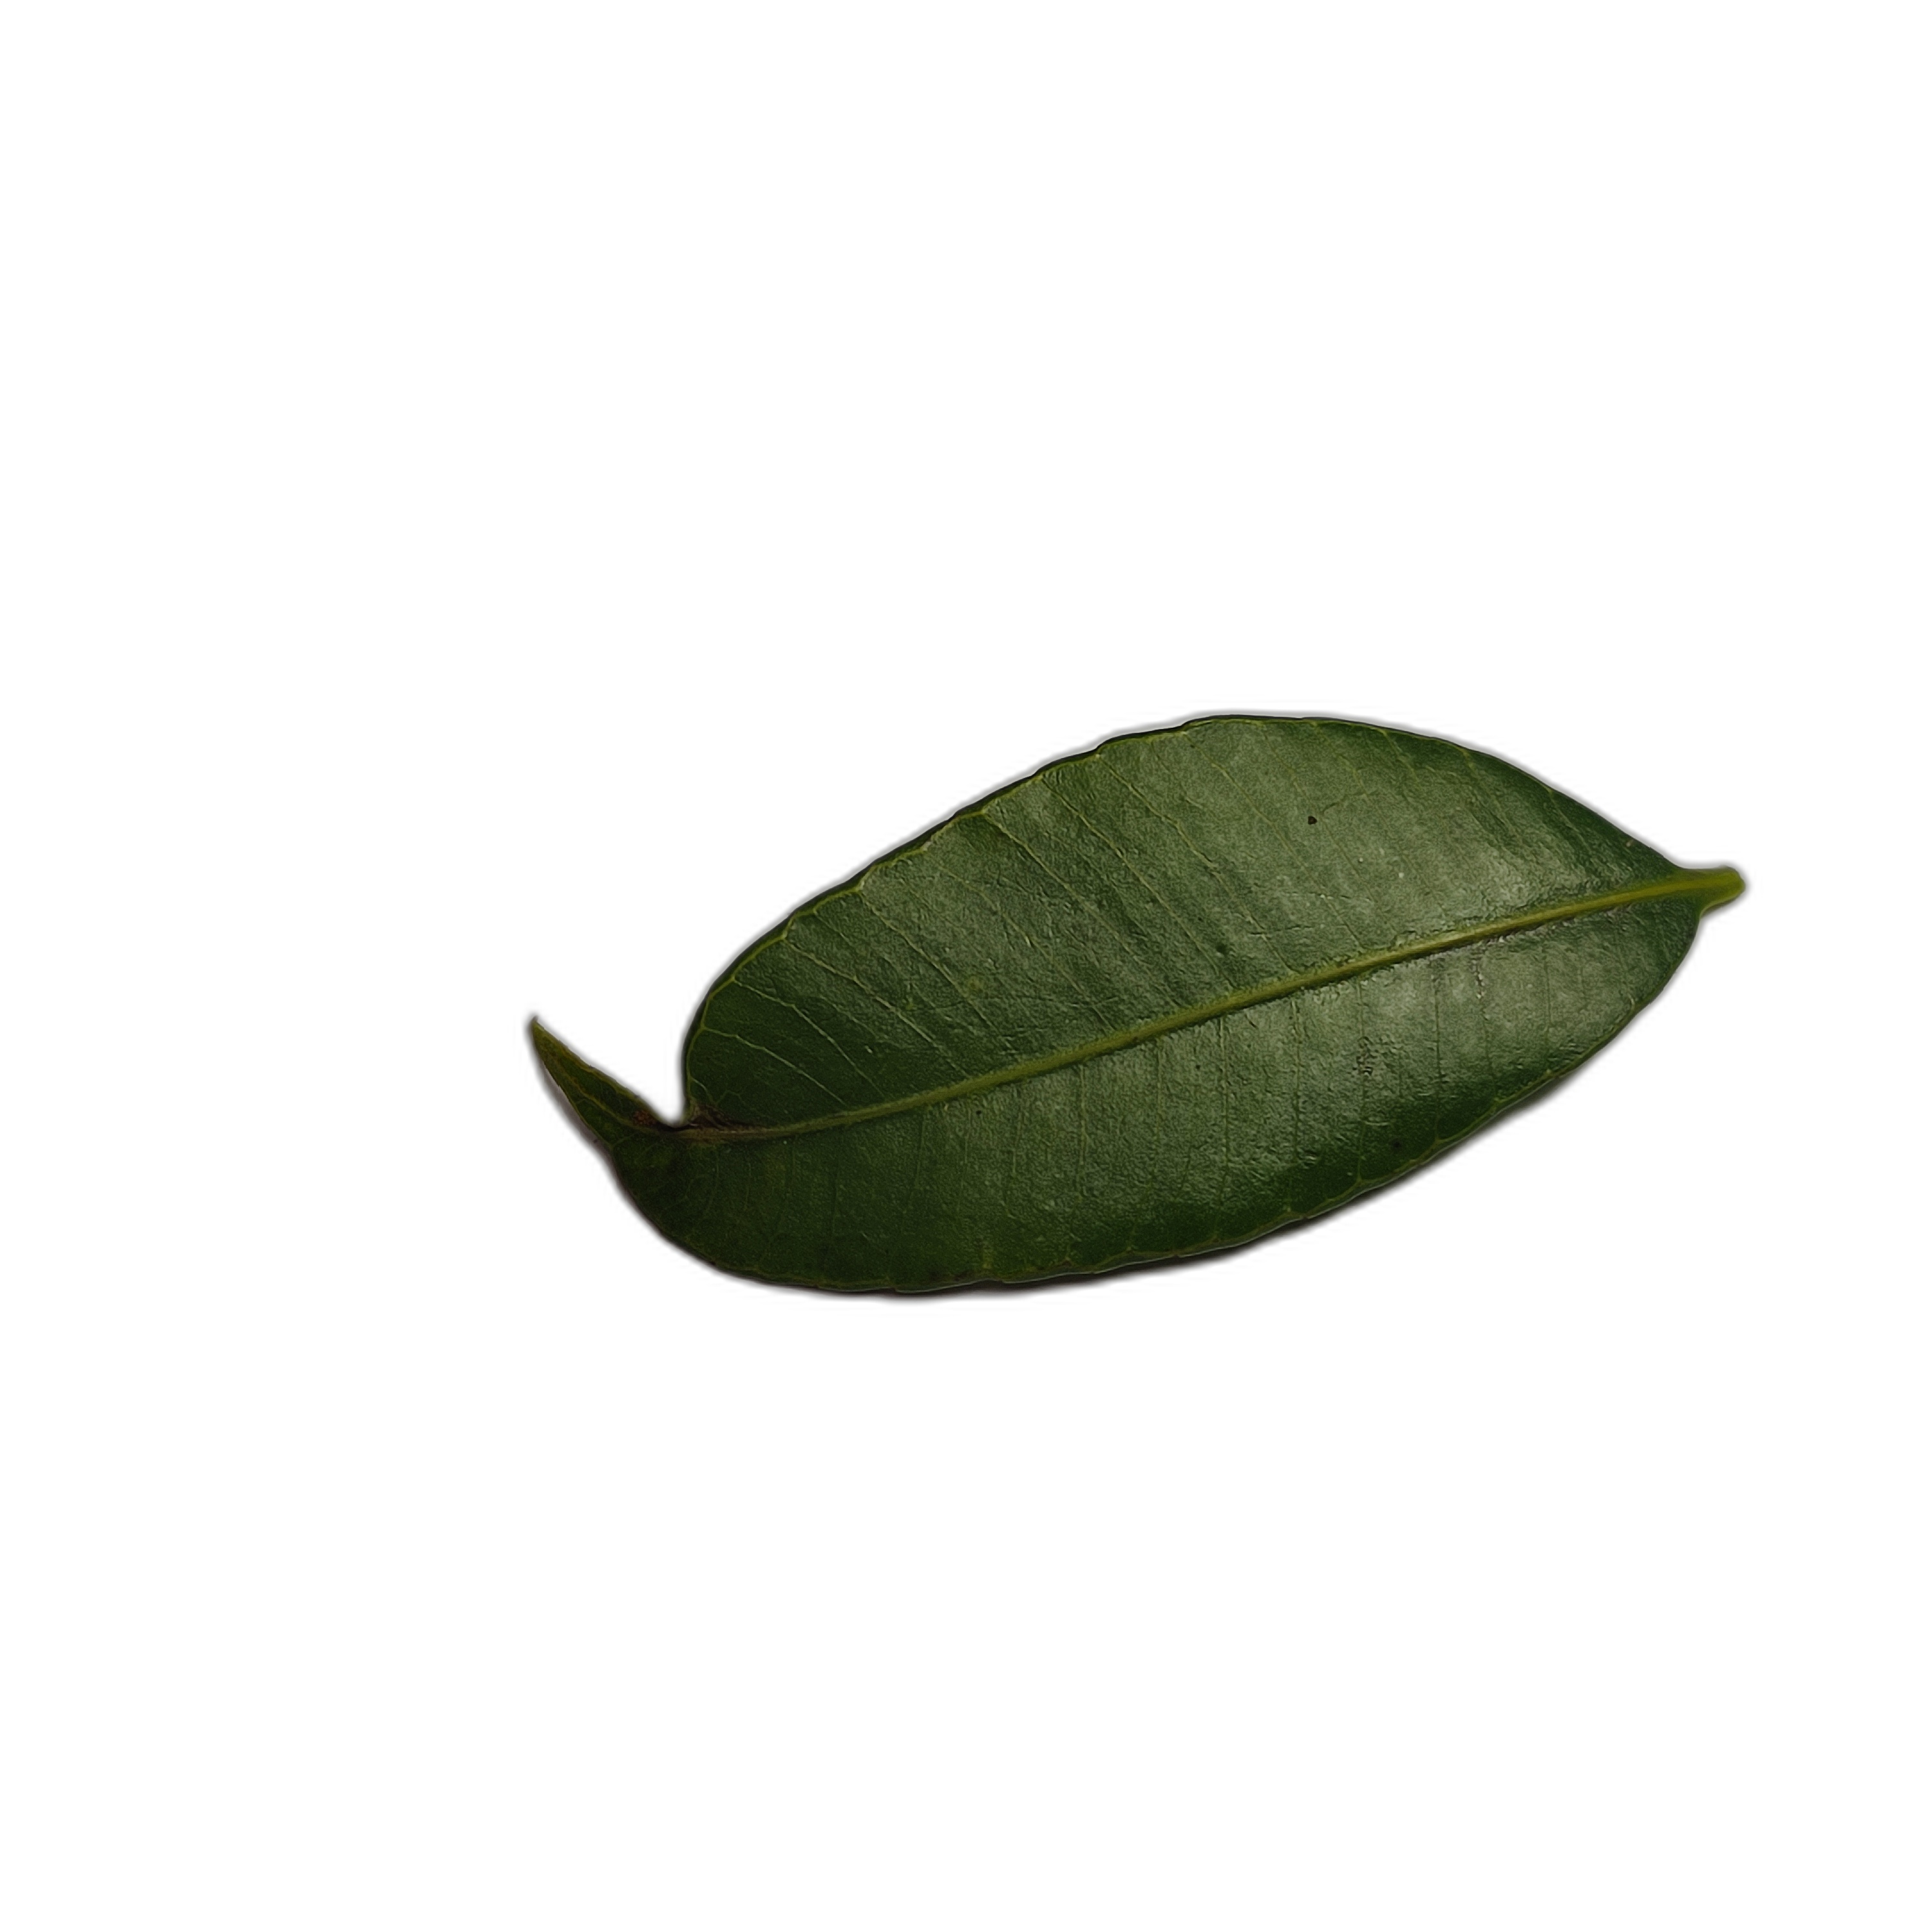
Label: healthy